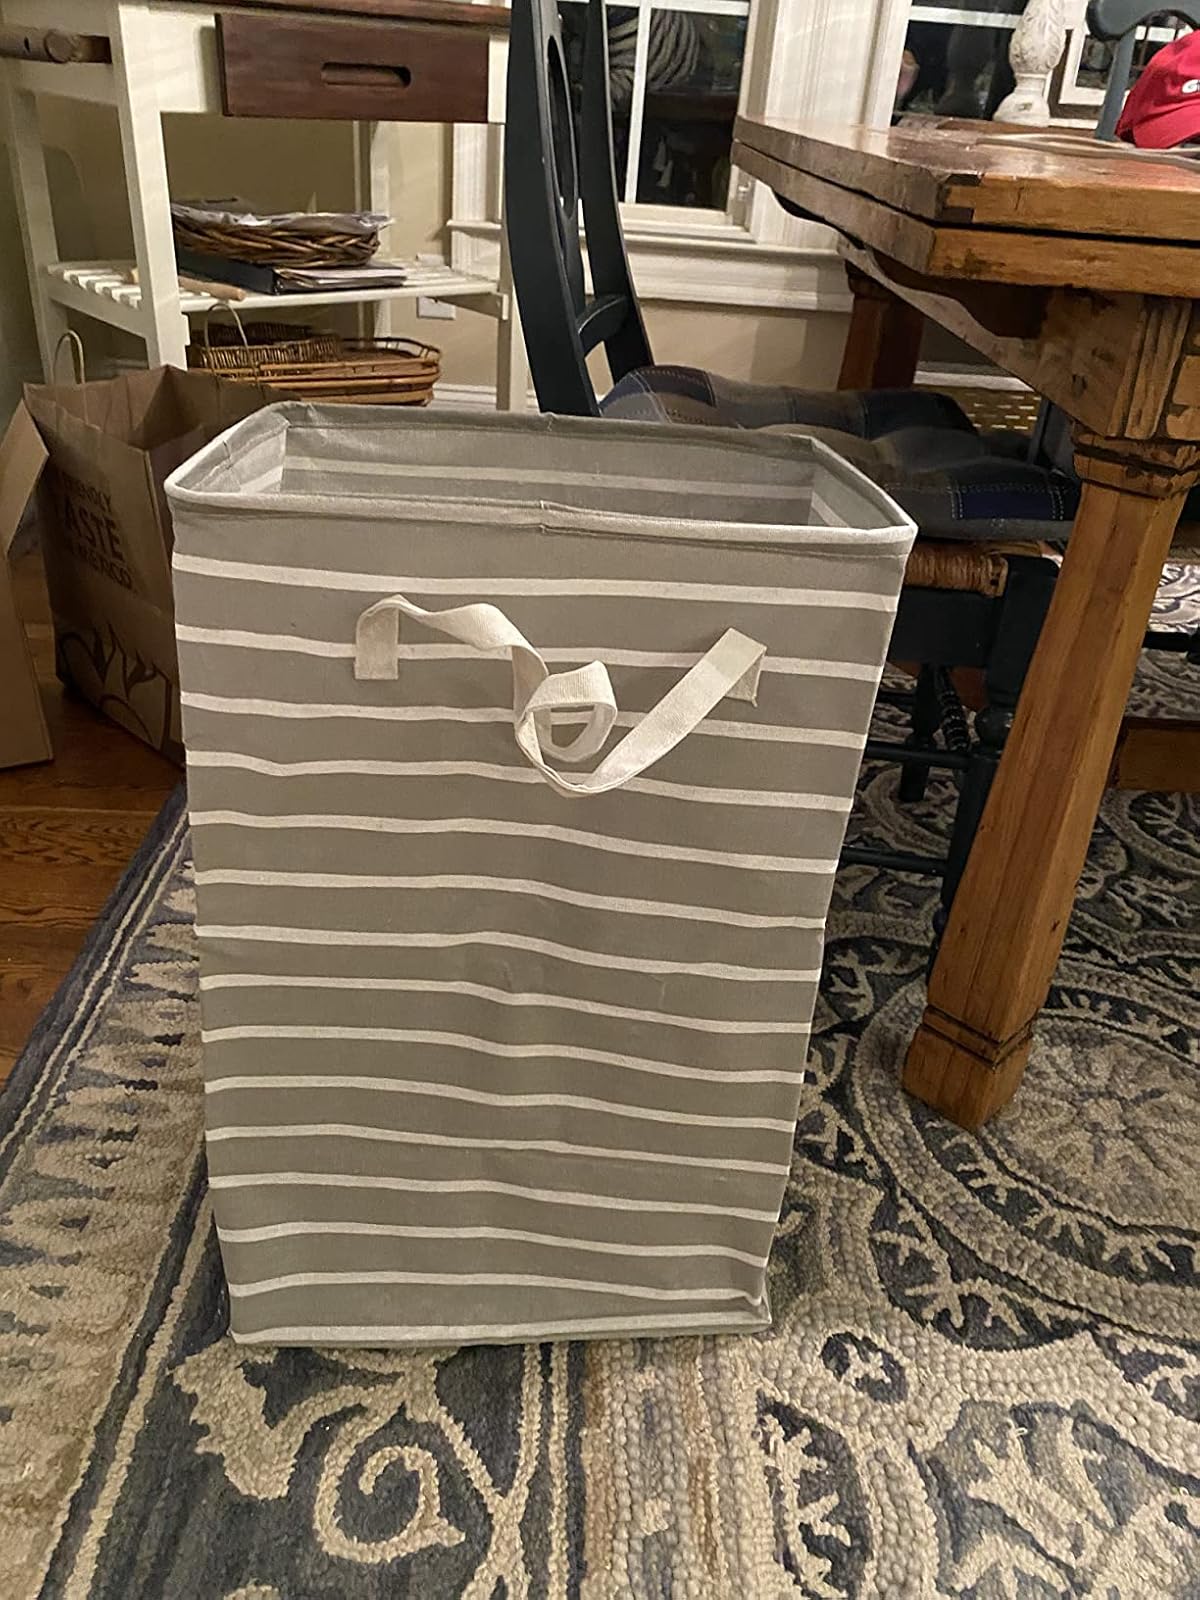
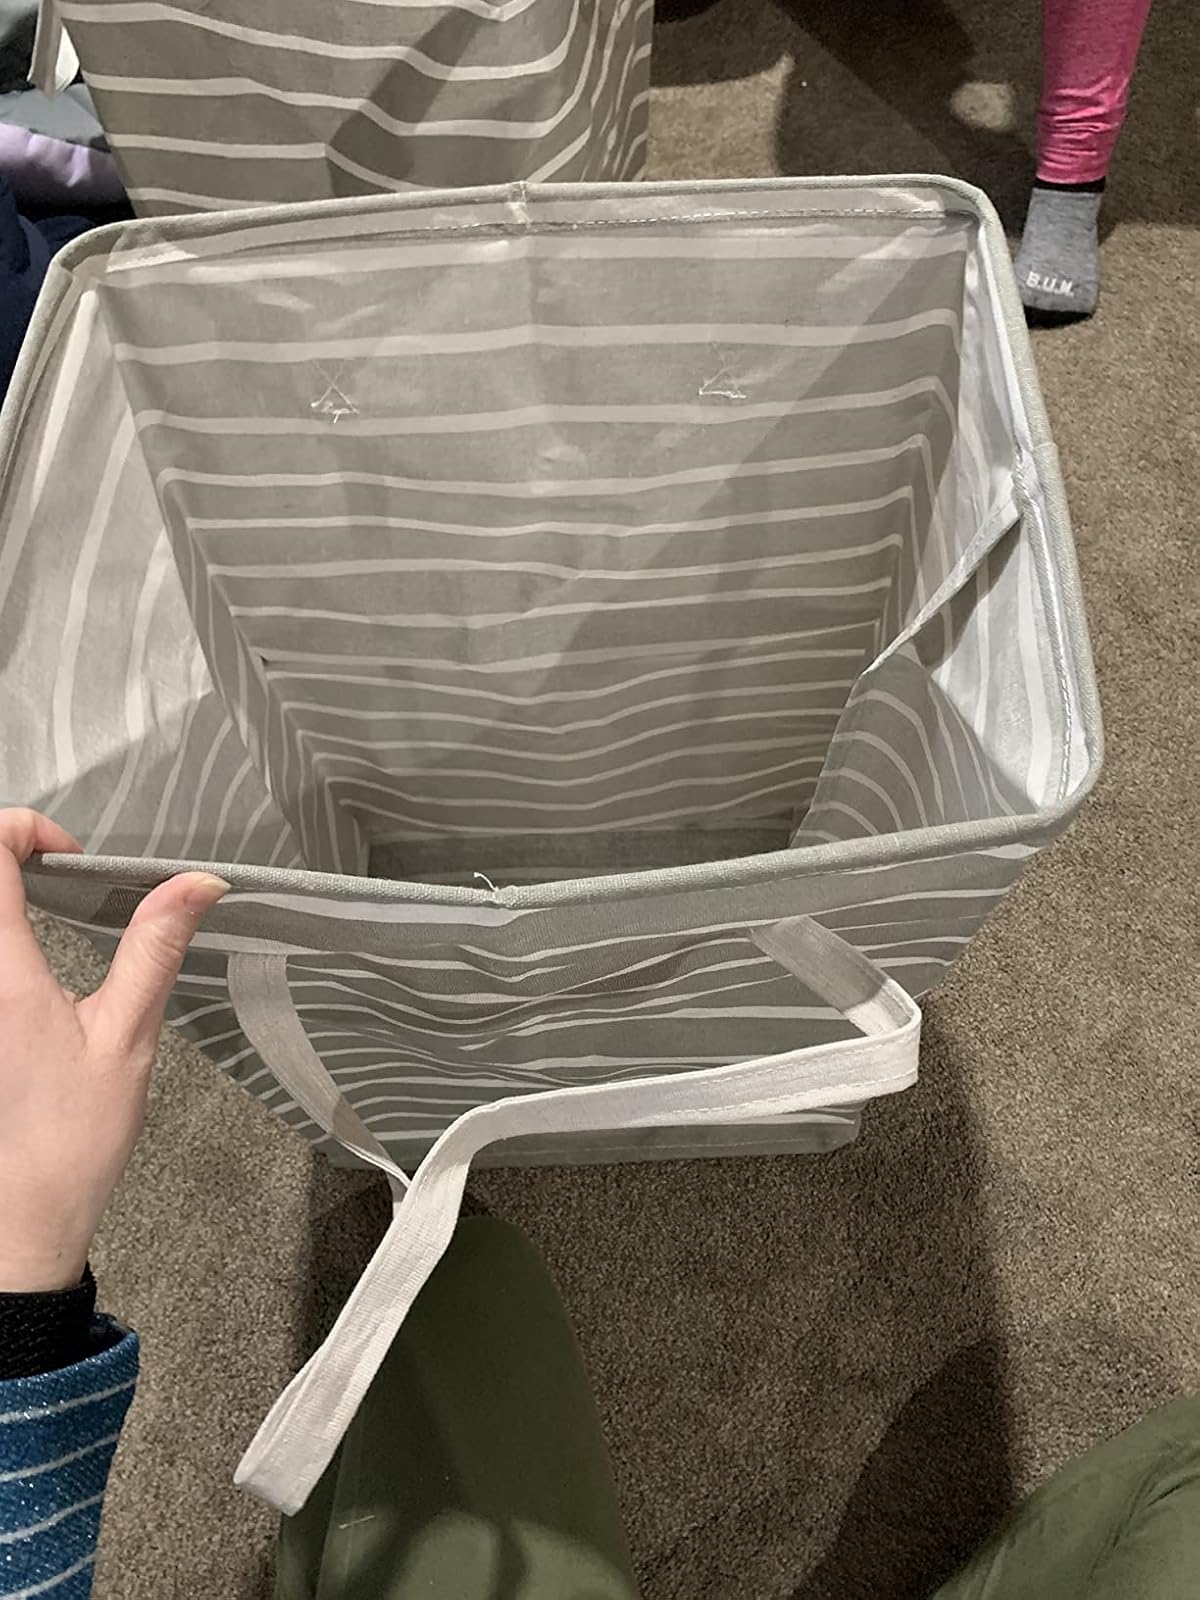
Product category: items_hamper
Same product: yes